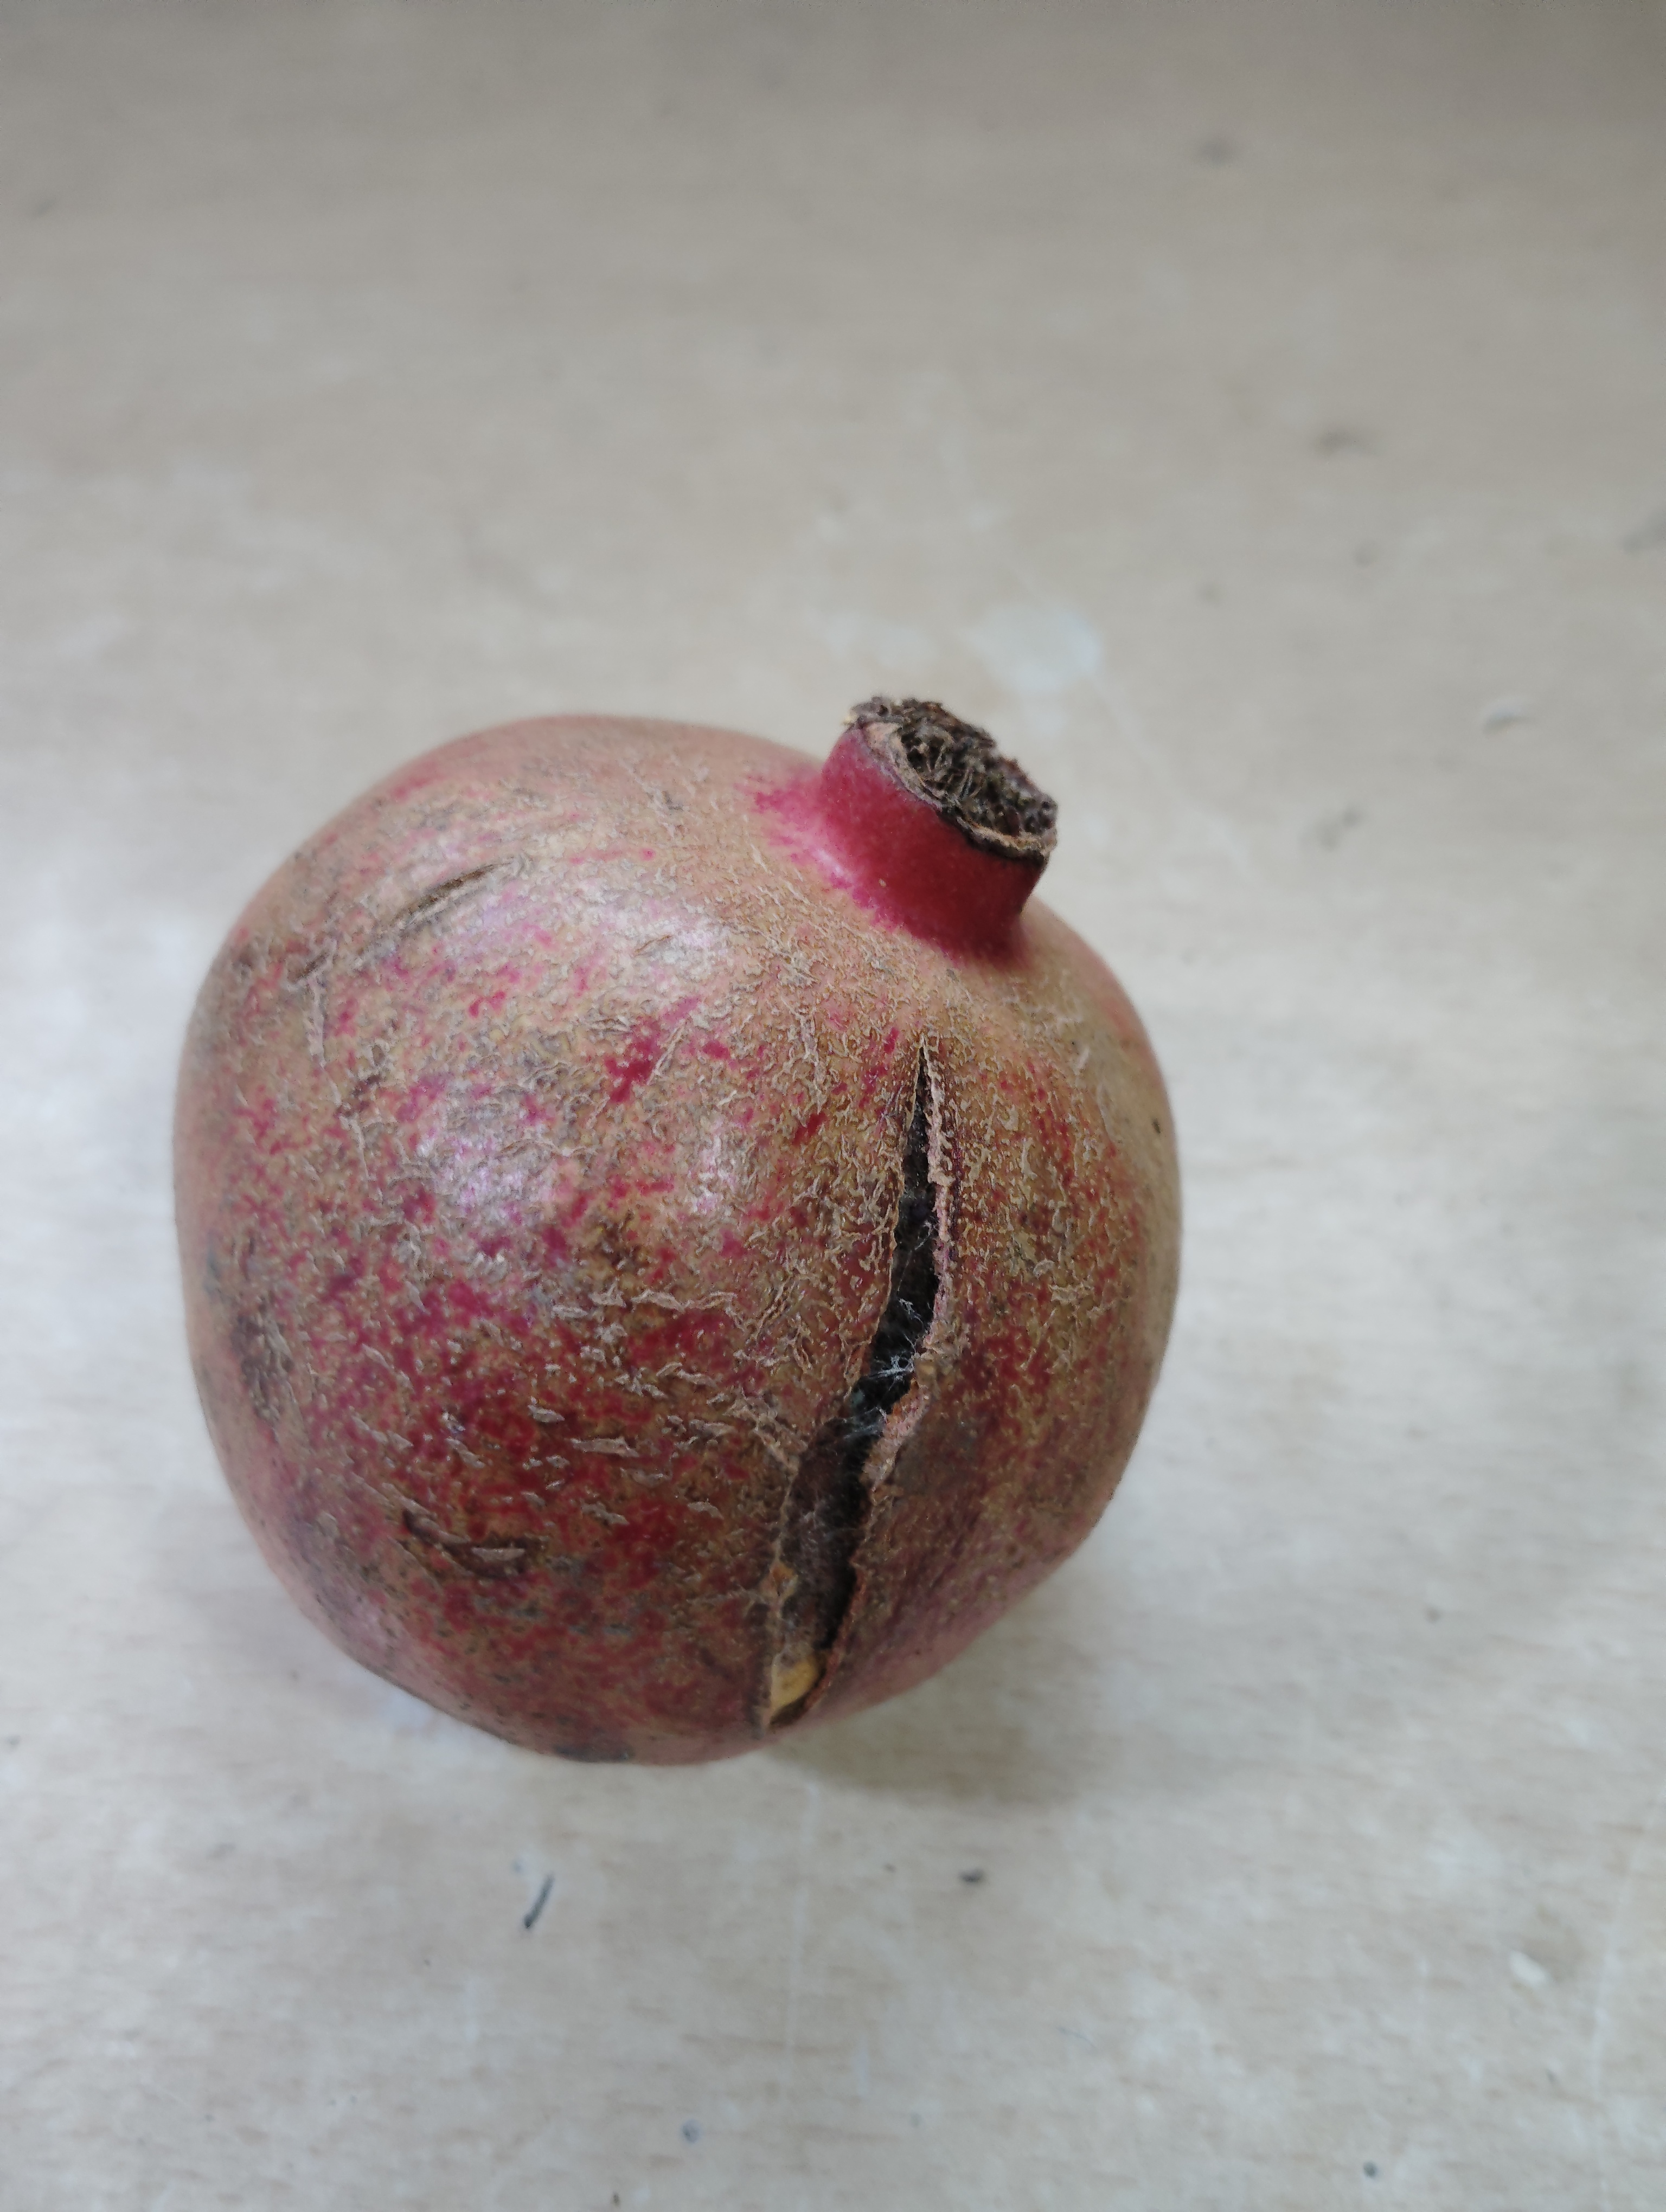
Label: Minor Defect